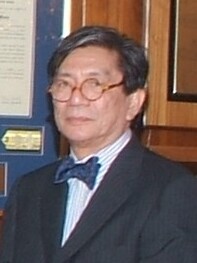
พันศักดิ์ วิญญรัตน์

| name = พันศักดิ์ วิญญรัตน์
| image = Punsak Vinyarat.jpg
| imagesize = 200 px
| order =สำนักนายกรัฐมนตรี|ประธานคณะที่ปรึกษานโยบายนายกรัฐมนตรี
| primeminister = แพทองธาร ชินวัตร
| term_start =17 กันยายน พ.ศ. 2567()
| birth_place =กรุงเทพมหานคร ประเทศไทย
| spouse = อรัญญา วิญญรัตน์
| party =พรรคเพื่อไทย|เพื่อไทย
|alma_mater=วชิราวุธวิทยาลัยมหาวิทยาลัยลอนดอน|occupation=นักการเมือง
นักเศรษฐศาสตร์|father=ประยูร วิญญรัตน์
พันศักดิ์ วิญญรัตน์ เป็นผู้เชี่ยวชาญด้านเศรษฐกิจ และความสัมพันธ์ระหว่างประเทศ ปัจจุบันดํารงตําเเหน่ง ประธานคณะที่ปรึกษานโยบายนายกรัฐมนตรี ในรัฐบาลแพทองธาร ชินวัตร ที่ปรึกษาและกรรมการในคณะกรรมการยุทธศาสตร์ซอฟต์พาวเวอร์แห่งชาติ อดีตประธานที่ปรึกษานายกรัฐมนตรีด้านนโยบายเศรษฐกิจ ในรัฐบาล ทักษิณ ชินวัตร เป็นผู้อยู่เบื้องหลังนโยบายสำคัญหลายนโยบายในรัฐบาลทักษิณ 1 และทักษิณ 2 เช่น ทักษิโณมิค|นโยบายพัฒนาเศรษฐกิจแบบคู่ขนาน (Dual Track) หรือที่เรียกกันอีกชื่อหนึ่งว่า "ทักษิโณมิกส์"
ในช่วงปี พ.ศ. 2531 ถึง พ.ศ. 2534 พันศักดิ์ เคยดำรงตำแหน่งเป็น ประธานที่ปรึกษานายกรัฐมนตรี พลเอก ชาติชาย ชุณหะวัณ มาก่อน และอยู่เบื้องหลังนโยบายที่มีชื่อเสียงของรัฐบาลชาติชาย คือ "นโยบายเปลี่ยนสนามรบเป็นสนามการค้า" และเคยดำรงตำแหน่งเป็น ที่ปรึกษา (นายแพทย์ สุรพงษ์ สืบวงศ์ลี) รองนายกรัฐมนตรี และ รัฐมนตรีว่าการกระทรวงการคลัง ในรัฐบาลสมัคร สุนทรเวช
พันศักดิ์ มีลักษณะเด่นในการแต่งกายที่เป็นเอกลักษณ์คือการ ผูกหูกระต่าย ซึ่งทำให้บางครั้งสื่อมวลชนเรียกพันศักดิ์ว่า "หูกระต่าย"
== ประวัติ ==
พันศักดิ์ วิญญรัตน์ เกิดวันที่ 19 สิงหาคม พ.ศ. 2486 เป็นบุตรชายคนที่ 2 ของ ประยูร วิญญรัตน์ อดีตข้าราชการกระทรวงการคลัง ที่ช่วยวางรากฐานการตั้งสำนักงานธนาคารชาติไทย กระทรวงการคลัง (ประเทศไทย)|กระทรวงการคลัง (ปัจจุบันคือ ธนาคารแห่งประเทศไทย) ซึ่งต่อมาได้เข้าเป็น กรรมการบริหาร ธนาคารกรุงเทพ กับสุโรจน์ วิญญรัตน์ อดีตประธานเจ้าหน้าที่บริหารธนาคารนครหลวงไทย ในยุคกอบกู้กิจการ จากการชักชวนของ บุญชู โรจนเสถียร ที่เป็นลูกศิษย์ของประยูรที่ มหาวิทยาลัยธรรมศาสตร์ เนื่องจากประยูรมีบทบาทสำคัญในการผลักดันธนาคารกรุงเทพ ให้มีระบบธนาคารสาขา ขึ้นในประเทศไทยเป็นครั้งแรก และประยูรได้ดำรงตำแหน่ง กรรมการธนาคารกรุงเทพ อยู่เป็นเวลานาน ทำให้ตระกูลวิญญรัตน์ ของพันศักดิ์ มีความใกล้ชิดกับผู้บริหารธนาคารกรุงเทพ มาจนถึงปัจจุบัน
พันศักดิ์ มีพี่ชายเป็นนักธุรกิจคือ สรดิษ วิญญรัตน์ กรรมการอิสระ และกรรมการตรวจสอบ บริษัท โรงพยาบาลบำรุงราษฎร์ จำกัด (มหาชน) และมีพี่สาวคือ ศรี ตุลานันท์ (สมรสกับ เดชา ตุลานันท์ อดีตกรรมการรองผู้จัดการใหญ่ ธนาคารกรุงเทพ)
พันศักดิ์ เป็นศิษย์เก่า วชิราวุธวิทยาลัย ต่อมาสำเร็จการศึกษาระดับ ปริญญาตรี ด้านกฎหมายระหว่างประเทศ จาก มหาวิทยาลัยลอนดอน (University of London) ประเทศอังกฤษ
== การทำงาน ==
หลังจากสำเร็จการศึกษาจากมหาวิทยาลัยลอนดอน พันศักดิ์ได้เข้าทำงานในฝ่ายวิชาการ ของธนาคารกรุงไทย แต่ทำงานอยู่เพียงช่วงสั้น ๆ ก็ลาออก หลังจากนั้นได้ทำงานเป็นนักข่าวหนังสือพิมพ์ภาษาอังกฤษรายวัน Bangkok World (ปัจจุบันรวมกิจการกับบางกอกโพสต์) ต่อมาพันศักดิ์ได้ไปใช้ชีวิตที่สหรัฐอเมริกาเกือบ 10 ปี มีภรรยาคนแรกเป็นชาวสหรัฐอเมริกา ซึ่งเป็นสมาชิกตระกูลใหญ่ในสังคมอเมริกัน และเป็นที่ปรึกษาให้กับ NM Rothschild & Sons Co.,Ltd.
=== กิจการหนังสือพิมพ์ ===
ในปี พ.ศ. 2513 ได้ร่วมกับเพื่อนทำนิตยสาร "จัตุรัส" รายเดือน และในปี พ.ศ. 2518 ได้จัดทำหนังสือพิมพ์จัตุรัสรายสัปดาห์ มีการลงเนื้อหาต่อต้านฐานทัพสหรัฐอเมริกาในประเทศไทย ทำให้ถูกมองเป็นหนังสือพิมพ์ฝ่ายซ้าย และมีปัญหาต้องปิดกิจการและเปิดใหม่ในชื่อเดิมหลายครั้ง ต่อมาในเหตุการณ์ 6 ตุลา พ.ศ. 2519 หนังสือพิมพ์จัตุรัสถูกสั่งปิดอีกครั้ง และพันศักดิ์ วิญญรัตน์ ในฐานะบรรณาธิการ ถูกจำคุกในข้อหาภัยสังคม ก่อนจะได้รับการปล่อยตัวในเวลาต่อมา เนื่องจากทางการได้รับการร้องขอจากสหรัฐอเมริกาโดยตรง
หลังเหตุการณ์ครั้งนั้นพันศักดิ์ ได้อพยพหนีภัยการเมืองไปอยู่สหรัฐอเมริกาประมาณ 2 ปี ก่อนจะกลับมาเปิดกิจการหนังสือพิมพ์จัตุรัส อีกครั้ง ในเดือนกันยายน พ.ศ. 2524 โดยมีเนื้อหาให้ความสำคัญด้านเศรษฐกิจมากขึ้น แต่ต่อมาประสบปัญหาด้านเงินทุนจึงเลิกกิจการไปใน เดือนมิถุนายน พ.ศ. 2527 หลังจากนั้นพันศักดิ์ ได้ทำธุรกิจที่ปรึกษาด้านคอมพิวเตอร์ที่กำลังเติบโตในประเทศไทย และให้คำปรึกษาเกี่ยวกับ กฎหมายลิขสิทธิ์ ซึ่งเป็นเรื่องใหม่ที่กำลังเป็นประเด็นเรียกร้องของสหรัฐอเมริกา อยู่ในขณะนั้น พันศักดิ์ได้ทำธุรกิจดังกล่าวในช่วงปี พ.ศ. 2528 จนถึงปี พ.ศ. 2531
=== งานการเมือง ===
พันศักดิ์ได้รับการเชิญร่วมคณะที่ปรึกษานายกรัฐมนตรี พลเอก ชาติชาย ชุณหะวัณ โดยดำรงตำแหน่ง ประธานที่ปรึกษานายกรัฐมนตรี ระหว่างปี พ.ศ. 2531–2534 เป็นหัวหน้าทีมที่ปรึกษาที่รู้จักกันในชื่อ "ที่ปรึกษาบ้านพิษณุโลก" ซึ่งประกอบด้วยสมาชิกที่มีชื่อเสียงหลายคน เช่น หม่อมราชวงศ์สุขุมพันธุ์ บริพัตร ณรงค์ชัย อัครเศรณี ชวนชัย อัชนันท์ บวรศักดิ์ อุวรรณโณ สุรเกียรติ์ เสถียรไทย ไกรศักดิ์ ชุณหะวัณ ร่วมด้วย ชัยอนันต์ สมุทวณิช วิษณุ เครืองาม และนักวิชาการอีกจำนวนมาก คณะที่ปรึกษาพิษณุโลก มีผลงานที่มีชื่อเสียงคือ นโยบายเปลี่ยนสนามรบเป็นสนามการค้า
ต่อมาคณะที่ปรึกษาดังกล่าวต้องยุติบทบาทลงภายหลัง เหตุการณ์รัฐประหาร โดยคณะรักษาความสงบเรียบร้อยแห่งชาติ (รสช.) ในปี พ.ศ. 2534 ซึ่งมีการระบุถึงกรณี รัฐบาลเป็นเผด็จการรัฐสภา นายกรัฐมนตรีและรัฐมนตรีพรรคร่วมรัฐบาลและคณะที่ปรึกษาบ้านพิษณุโลก ใช้อุบายแยบยลทางการเมือง สร้างภาพลวงตาประชาชนว่าเป็นประชาธิปไตย เป็นเหตุผลข้อ 3 ในทั้งหมด 5 ข้อที่ทำให้คณะ รสช. กระทำรัฐประหาร
พันศักดิ์ได้เดินทางไปพำนัก ที่ประเทศอังกฤษระยะเวลาหนึ่ง โดยมีบริษัทของ สนธิ ลิ้มทองกุล ที่จดทะเบียนในประเทศอังกฤษ ออกหนังสือรับรองการทำงานประกอบการขอวีซ่า ชื่อของพันศักดิ์เงียบหายไประยะหนึ่ง ก่อนจะรับตำแหน่งที่ปรึกษาของสนธิ ลิ้มทองกุล และบรรณาธิการบริหารหนังสือพิมพ์ Asia Times ในเครือ หนังสือพิมพ์ผู้จัดการ รวมถึงเป็นคอลัมน์นิสต์หนังสือพิมพ์ในเครือ เดอะ เมเนเจอร์ มีเดียกรุ๊ป จนกระทั่งได้รับการทาบทามให้นั่งตำแหน่ง ประธานที่ปรึกษาด้านนโยบายของพันตำรวจโท ทักษิณ ชินวัตร นายกรัฐมนตรี ระหว่างปี พ.ศ. 2544 จนถึง ปี พ.ศ. 2549 และต้องยุติบทบาทที่ปรึกษานายกรัฐมนตรีลงอีกครั้งพร้อมกับการรัฐประหารในประเทศไทย พ.ศ. 2549
นอกเหนือจากงานที่ปรึกษานายกรัฐมนตรีแล้ว พันศักดิ์ยังได้รับการแต่งตั้งให้ดำรงตำแหน่งประธานกรรมการ ศูนย์สร้างสรรค์งานออกแบบ (สคบ.) หรือ Thailand Creative and Design Center (TCDC) และประธานกรรมการบริหาร สำนักงานบริหารและพัฒนาองค์ความรู้ (สบร.) ต่อมาเมื่อเกิดรัฐประหารในประเทศไทย พ.ศ. 2549|เหตุการณ์รัฐประหาร 19 กันยายน พ.ศ. 2549 ได้มีกรรมการบริหารศูนย์ฯ ชุดดังกล่าวขอลาออกรวม 6 คนจากทั้งหมด 9 คน โดยพันธ์ศักดิ์ ไม่ลาออกยังคงดำรงตำแหน่งประธานกรรมการที่มีกรรมการเหลือเพียง 3 คน กระทั่งต่อมาได้มีการประชุมกรรมการ สบร. เมื่อวันที่ 29 มกราคม พ.ศ. 2550 แต่งตั้งกรรมการบริหารศูนย์สร้างสรรค์งานออกแบบชุดใหม่ จึงทำให้พันศักดิ์พ้นจากตำแหน่งไป
พันศักดิ์ วิญญรัตน์ กลับมาปรากฏอีกครั้งตัวภายหลังการชนะเลือกตั้งของพรรคพลังประชาชน โดยได้เข้าร่วมคณะที่ปรึกษาของรัฐบาลสมัคร สุนทรเวช และต่อมาในปี พ.ศ. 2566 เศรษฐา ทวีสิน นายกรัฐมนตรีได้แต่งตั้งเขาเป็นที่ปรึกษาและกรรมการในคณะกรรมการยุทธศาสตร์ซอฟต์พาวเวอร์แห่งชาติ เปิด 29 ชื่อ กก.ซอฟต์เพาเวอร์แห่งชาติ ‘เชฟ-ผกก.ดัง-ดวงฤทธิ์’ ร่วมด้วย
== เครื่องราชอิสริยาภรณ์ ==
ราชกิจจานุเบกษา, ประกาศสำนักนายกรัฐมนตรี เรื่อง พระราชทานเครื่องราชอิสริยาภรณ์อันเป็นที่เชิดชูยิ่งช้างเผือกและเครื่องราชอิสริยาภรณ์อันมีเกียรติยศยิ่งมงกุฎไทย, เล่ม ๑๑๙ ตอนที่ ๒๑ ข หน้า ๒๓, ๔ ธันวาคม ๒๕๔๕
ราชกิจจานุเบกษา, ประกาศสำนักนายกรัฐมนตรี เรื่อง พระราชทานเครื่องราชอิสริยาภรณ์อันเป็นที่เชิดชูยิ่งช้างเผือกและเครื่องราชอิสริยาภรณ์อันมีเกียรติยศยิ่งมงกุฎไทย , เล่ม ๑๑๘ ตอนที่ ๒๒ ข หน้า ๕๓, ๔ ธันวาคม ๒๕๔๔
== อ้างอิง ==
== แหล่งข้อมูลอื่น ==
* พันศักดิ์ วิญญรัตน์ ประวัติบุคคล สำนักข่าวไทย
หมวดหมู่:นักวิชาการชาวไทย
หมวดหมู่:นักการธนาคารชาวไทย
หมวดหมู่:นักหนังสือพิมพ์ชาวไทย
หมวดหมู่:บุคคลจากโรงเรียนวชิราวุธวิทยาลัย
หมวดหมู่:นักเศรษฐศาสตร์ชาวไทย
หมวดหมู่:ผู้ได้รับเครื่องราชอิสริยาภรณ์ ป.ช.
หมวดหมู่:ผู้ได้รับเครื่องราชอิสริยาภรณ์ ม.ว.ม.
หมวดหมู่:นักการเมืองพรรคไทยรักไทย